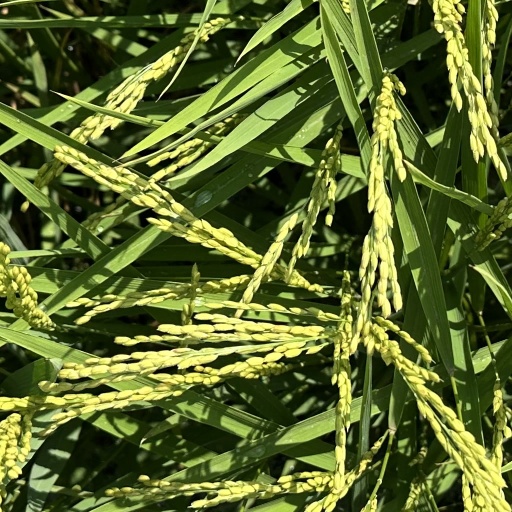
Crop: rice